Mikel John Obi

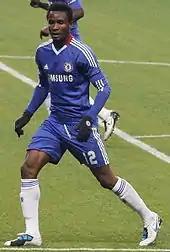
Mikel playing for Chelsea against Spartak Moscow

The summer of 2008 saw veteran defensive midfielder Claude Makélélé transferred to French club Paris Saint-Germain, leaving the defensive midfield position vacant. Throughout the 2008–09 season, Mikel saw a great deal of playing time due to an injury to Michael Essien. During this period of increased action, Mikel performed admirably in the role. His ever-improving game was praised by Chelsea manager Luiz Felipe Scolari, and his importance to the team was underlined when he provided the free kick that Salomon Kalou scored to equalise against Manchester United. He played so well in 2008–09 that he was nominated for the club player and young player of the season. On 24 January 2009, Mikel was charged with drunk driving, just hours before an FA Cup game against Ipswich Town – Mikel was not due to play in the game as he was serving a suspension. Although he had all that trouble on 22 July, Mikel signed a new five-year contract with Chelsea.